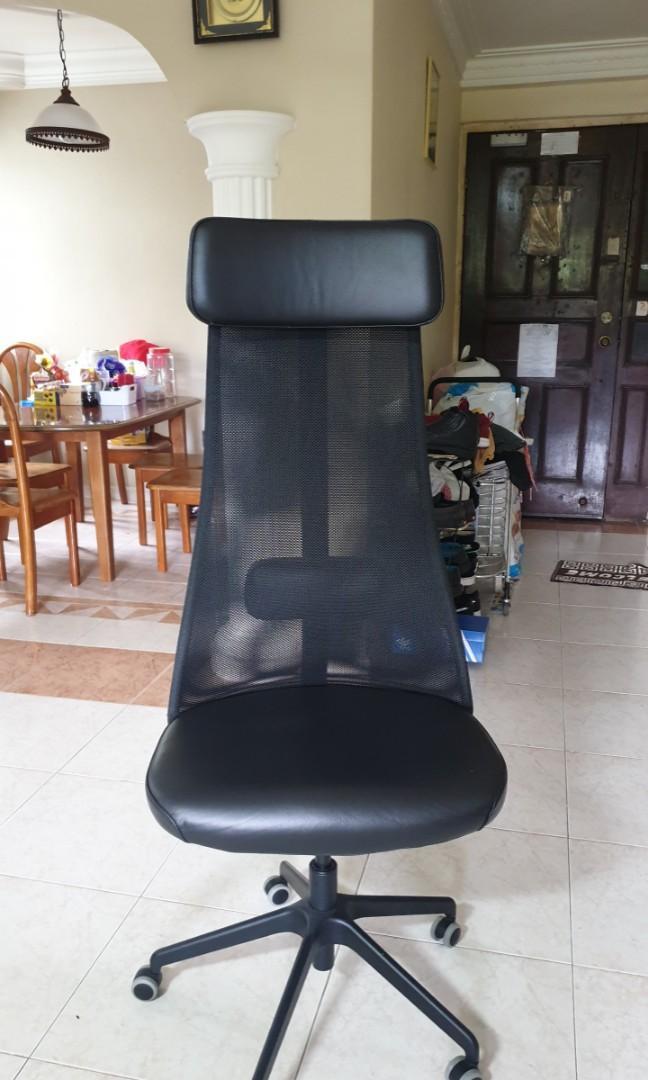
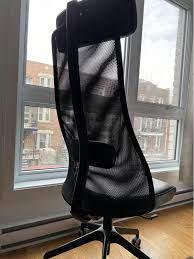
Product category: items_chair
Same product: yes